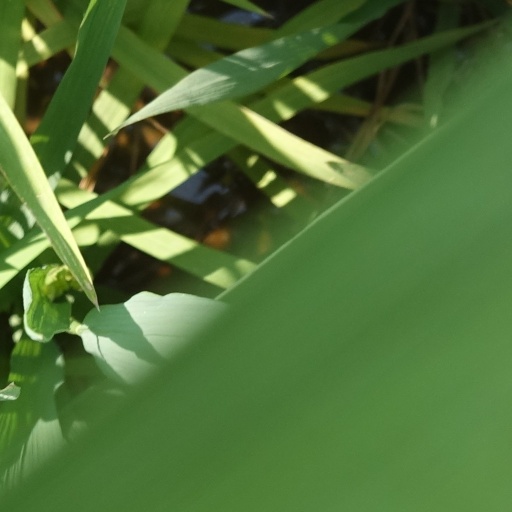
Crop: rice